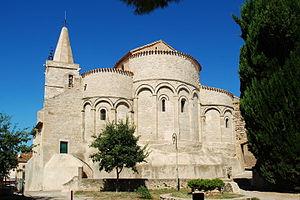
France - Languedoc - Aude - Église Saint-Jean l’Évangéliste d'Ouveillan
L'église Saint-Jean-l'Évangéliste est une église romane située à Ouveillan dans le département français de l'Aude en région Occitanie.